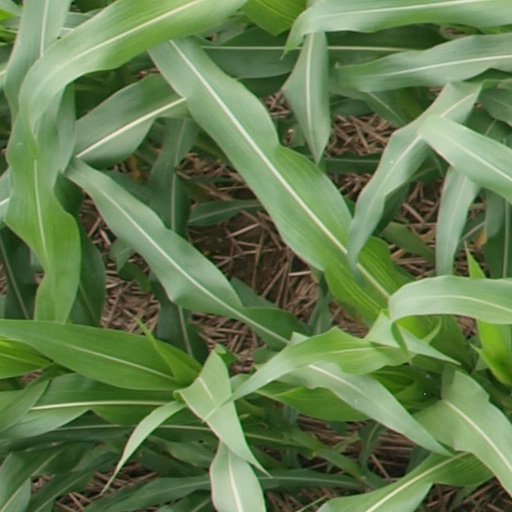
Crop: maize; corn